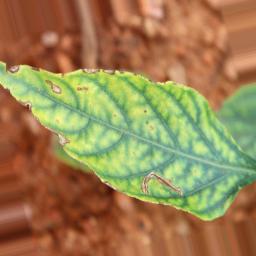
Label: nutritional